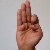
The image shows a hand gesture representing the letter 'F' in Indian Sign Language.